Yu-Gi-Oh! The Falsebound Kingdom

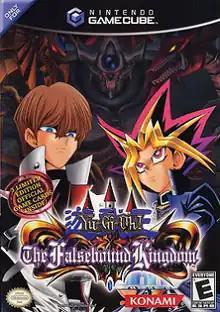
North American cover art

is a role playing video game, it was released for the Nintendo GameCube in Japan in December 2002, November 2003 in North America and everywhere else in late 2004. It is the only game in the "Yu-Gi-Oh!" series to be released for the GameCube.